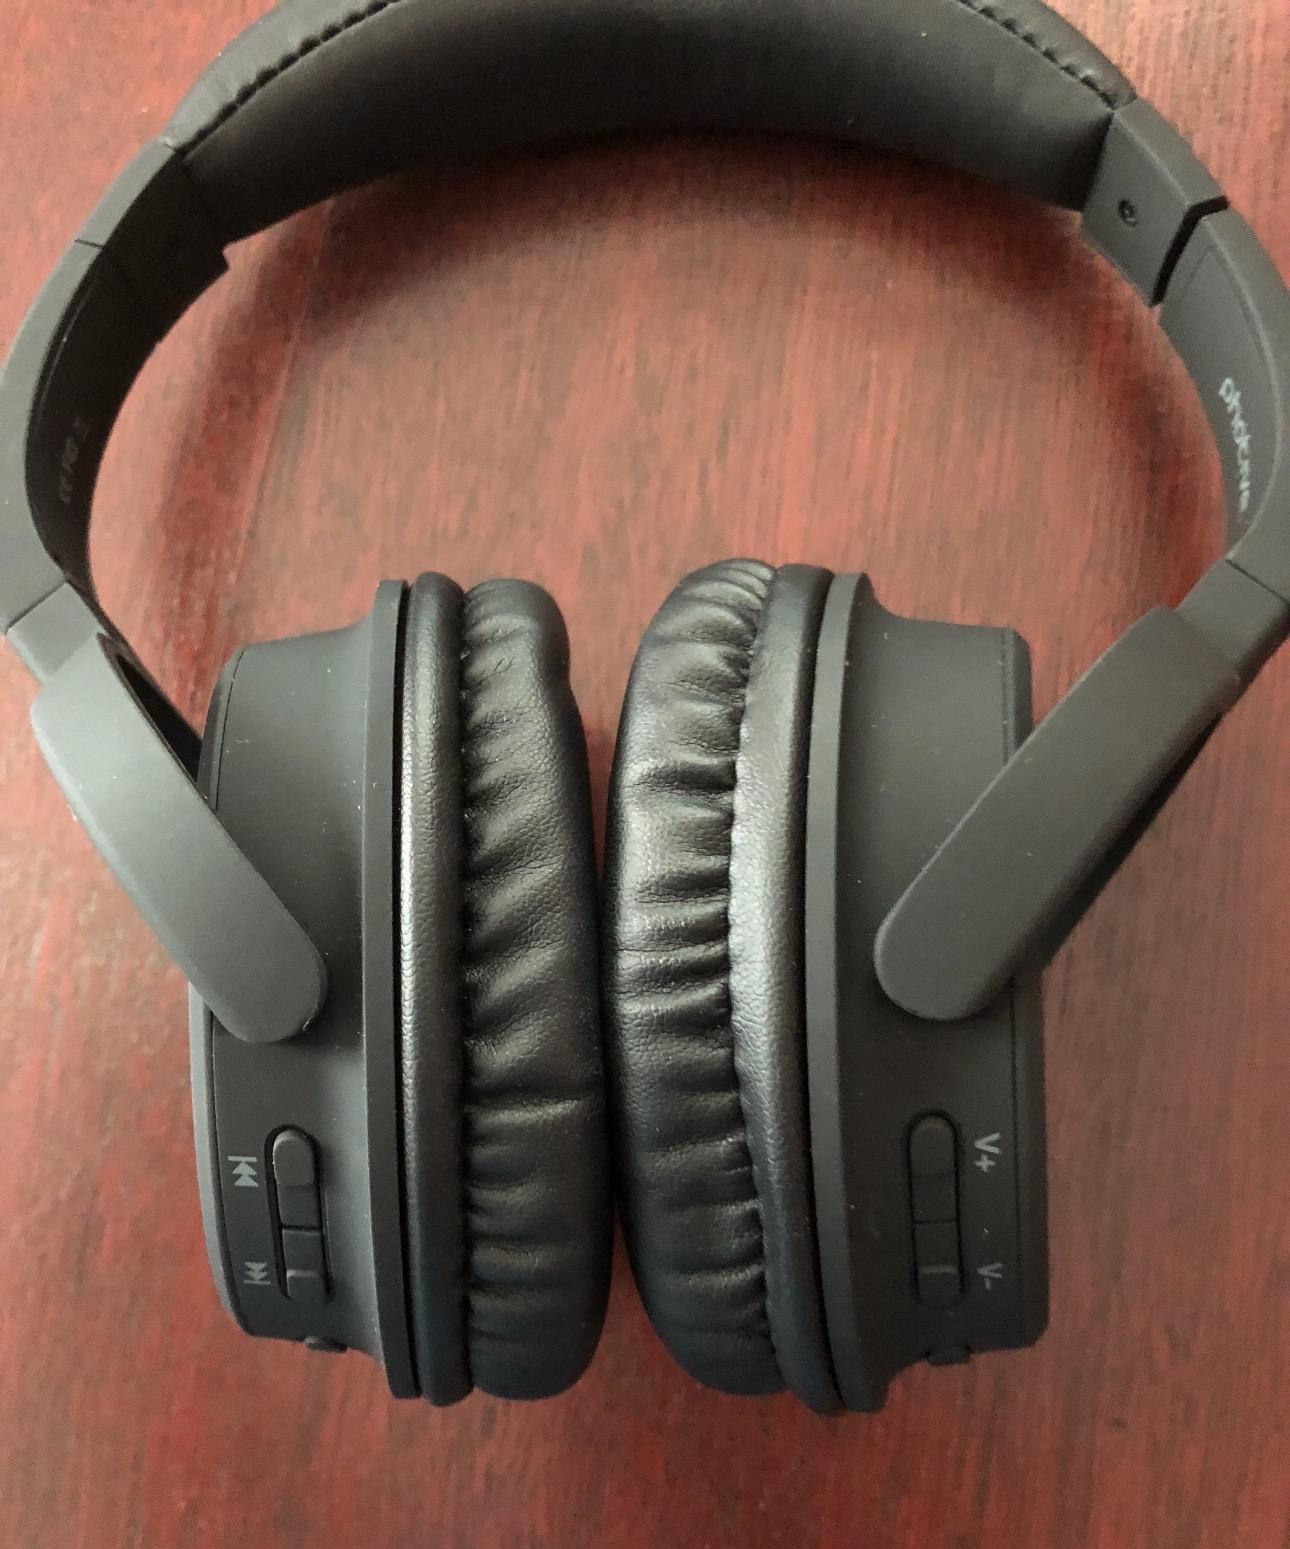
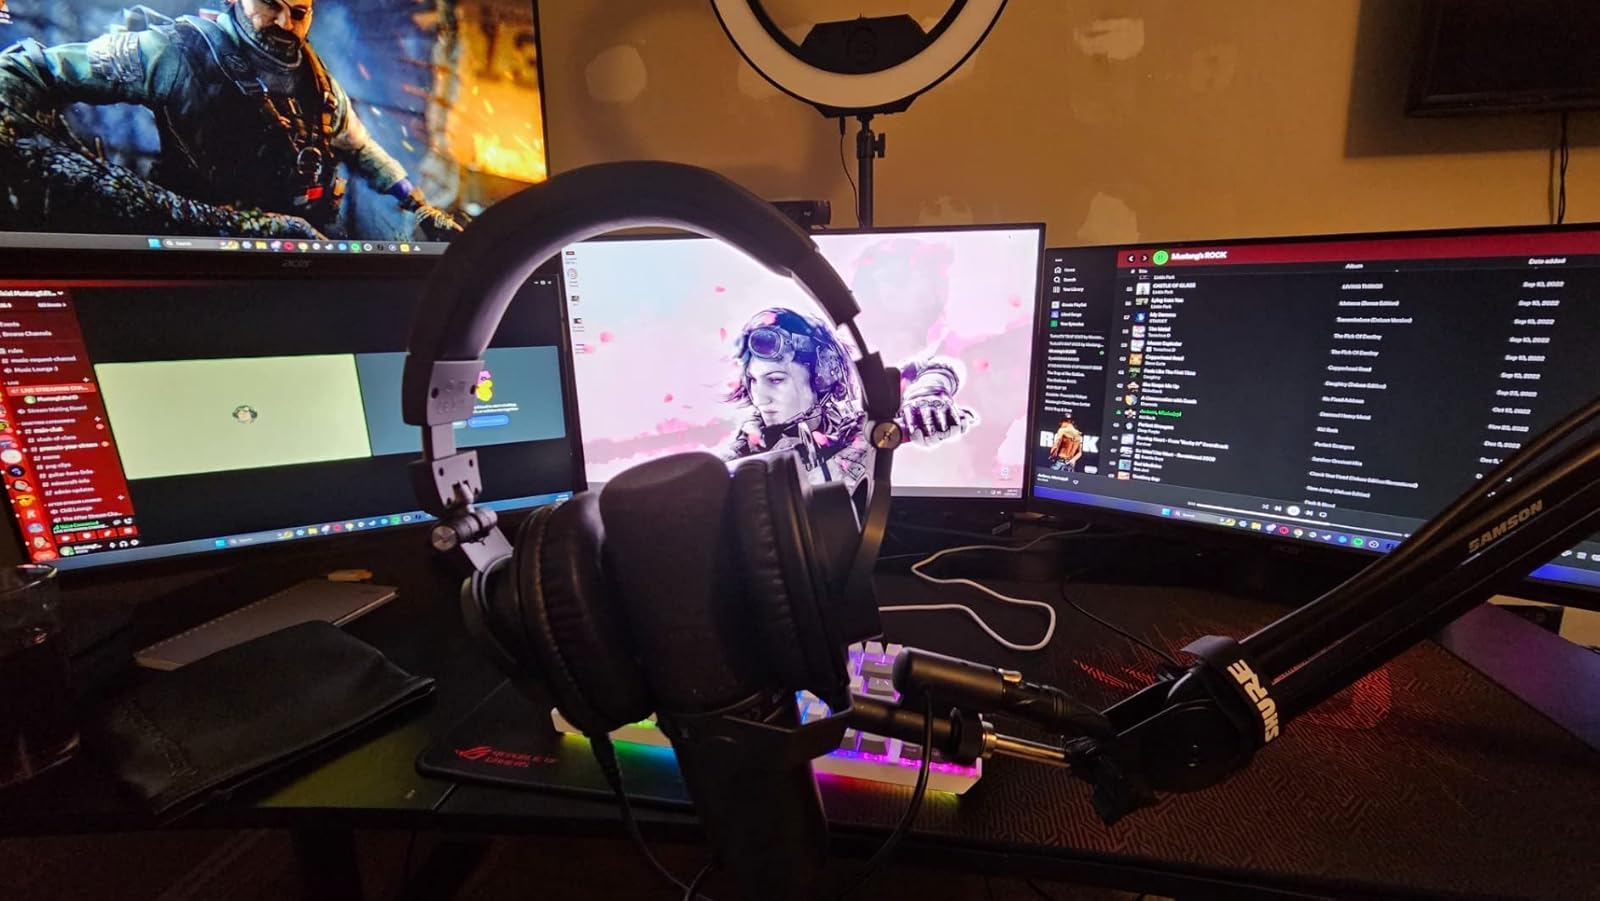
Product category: headphones
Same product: no